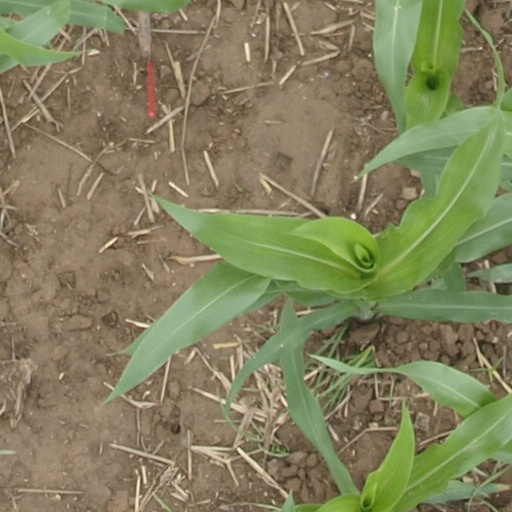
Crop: maize; corn